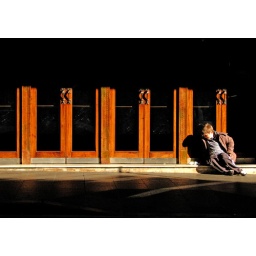
sitting by the theatre door